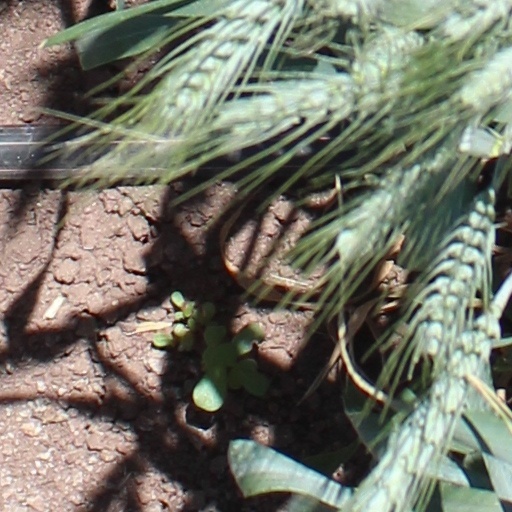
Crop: wheat